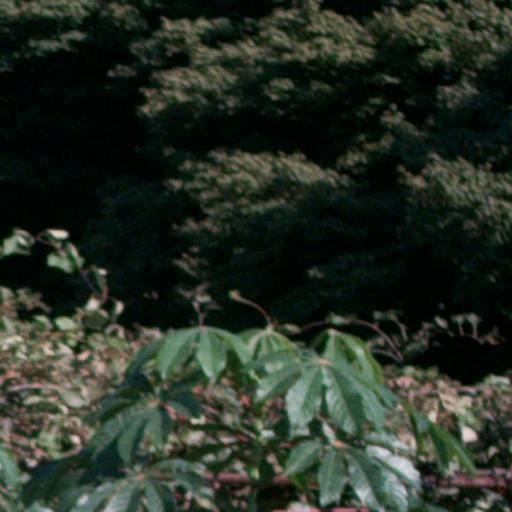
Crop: cassava